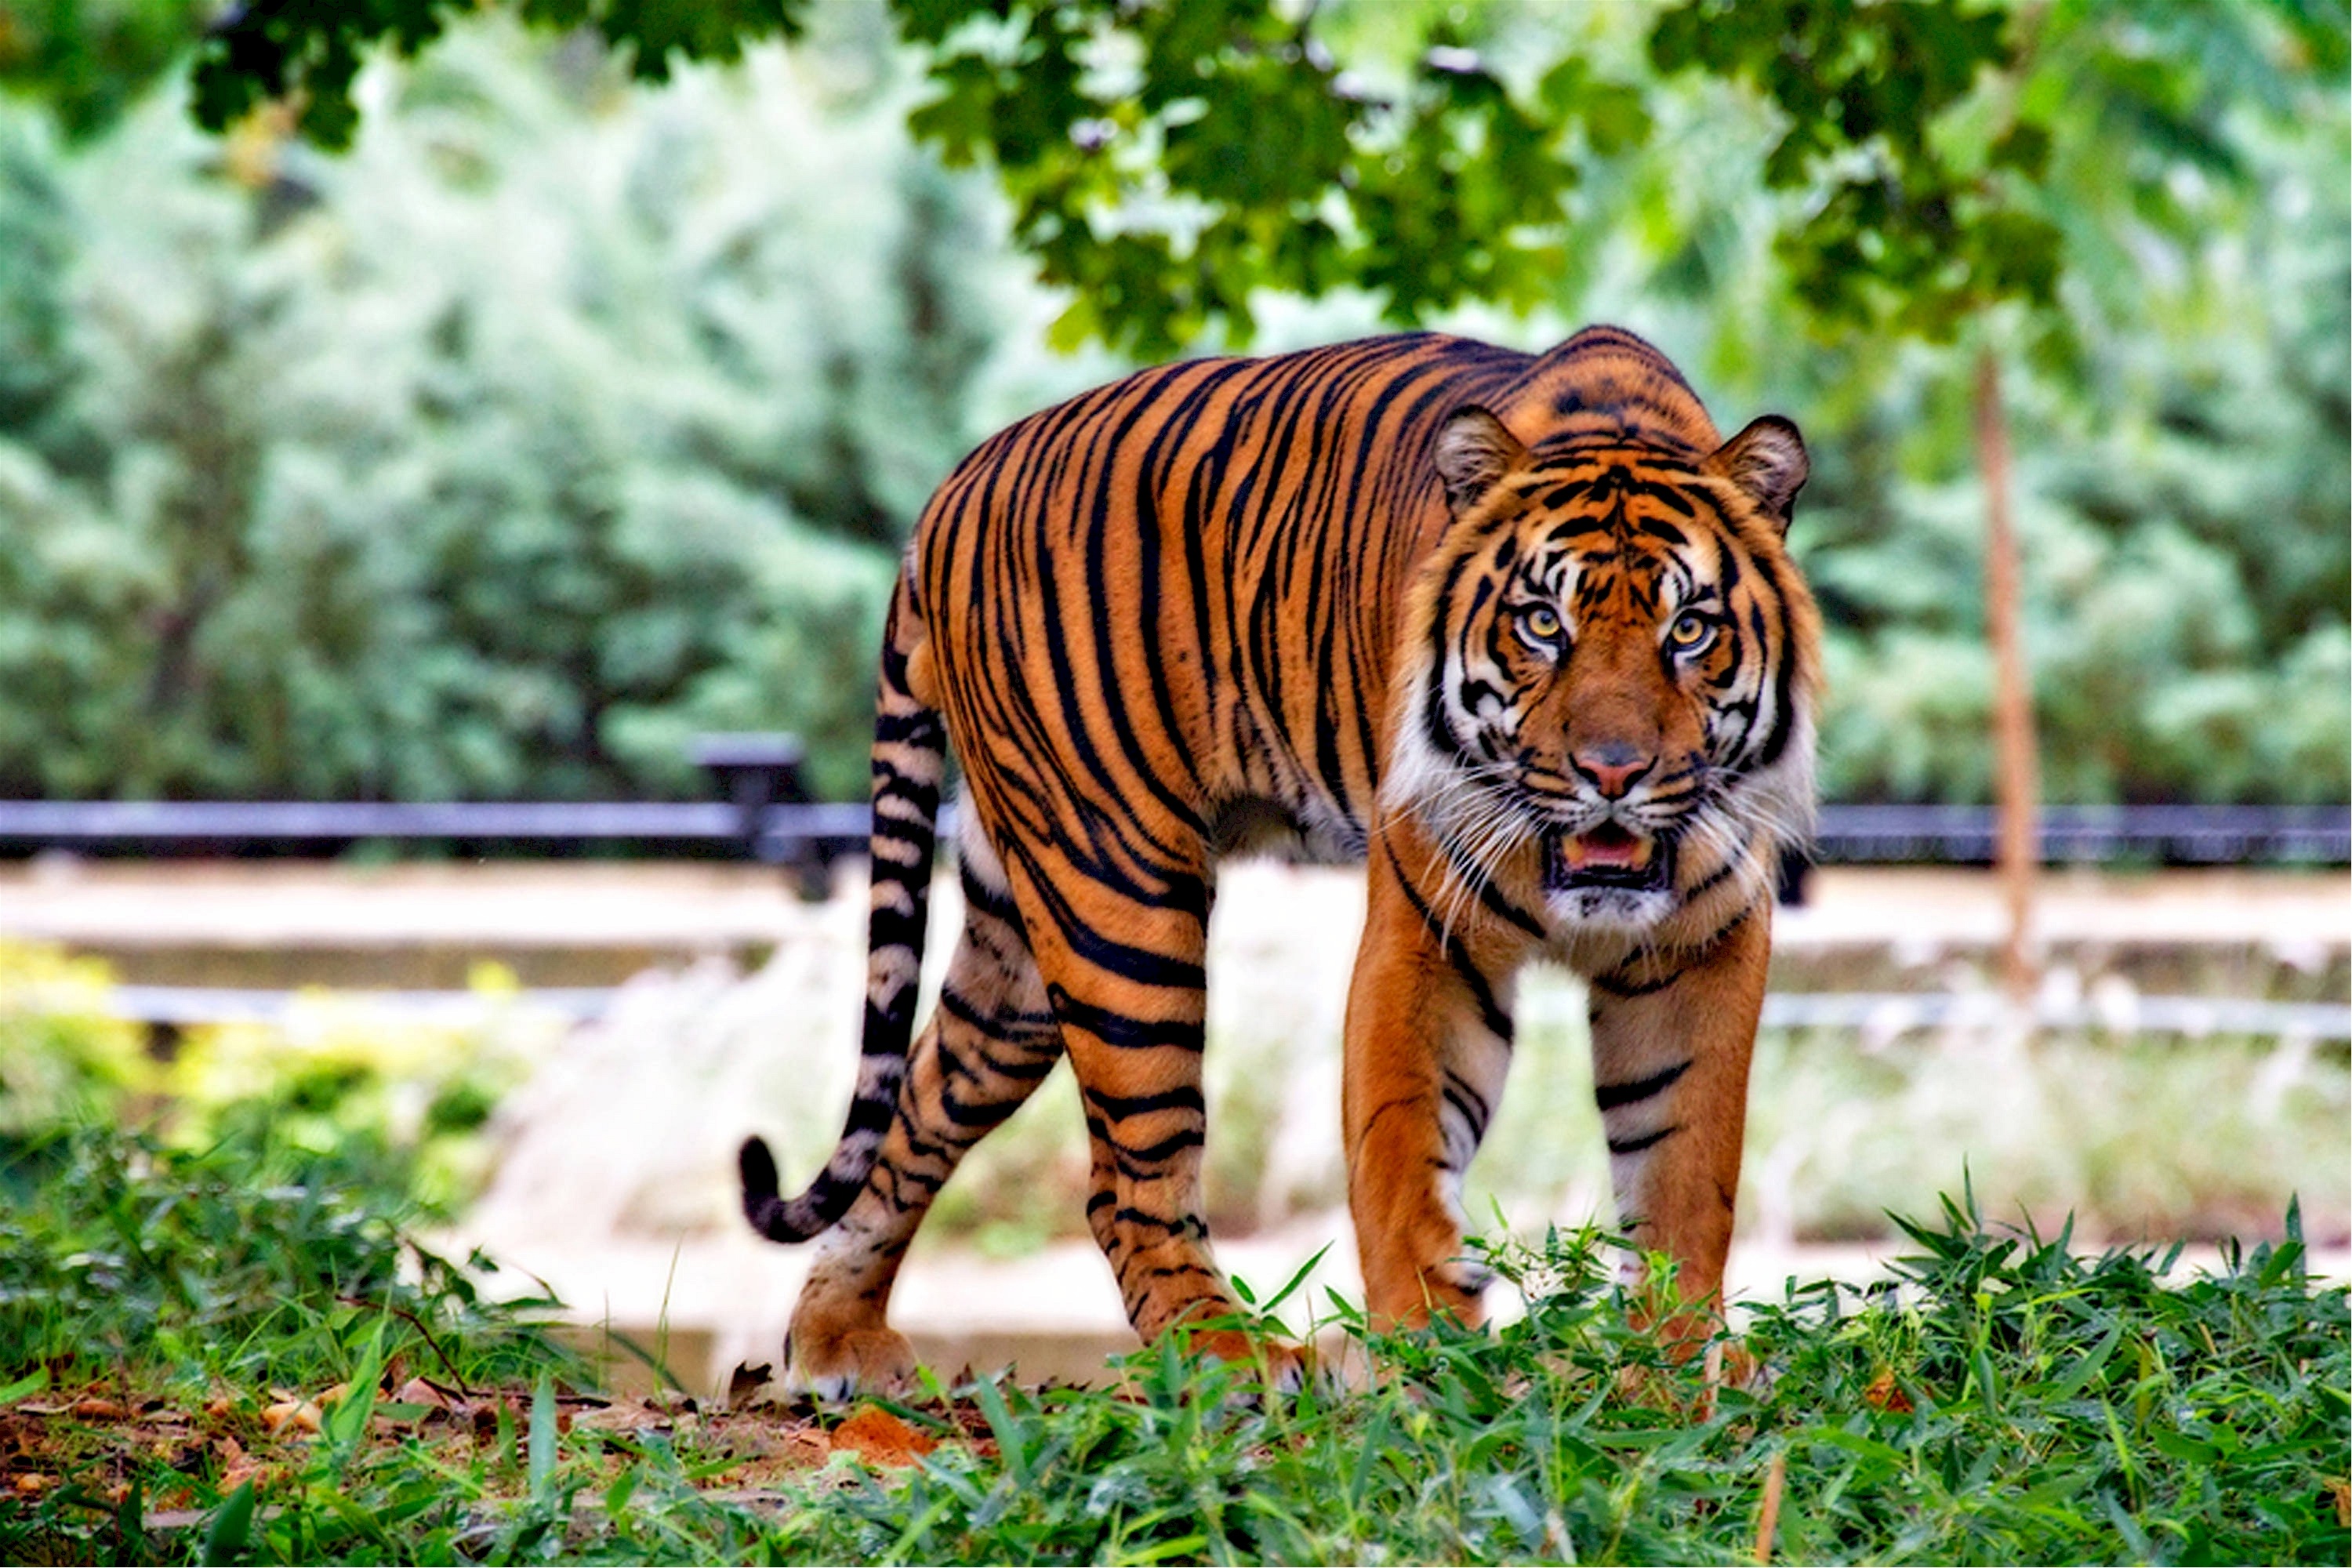
nature, grass, walking, wildlife, zoo, fur, jungle, mammal, predator, fauna, big cat, tiger, stripes, endangered, jaguar, carnivore, hunter, powerful, big cats, sumatran tiger, cat like mammal